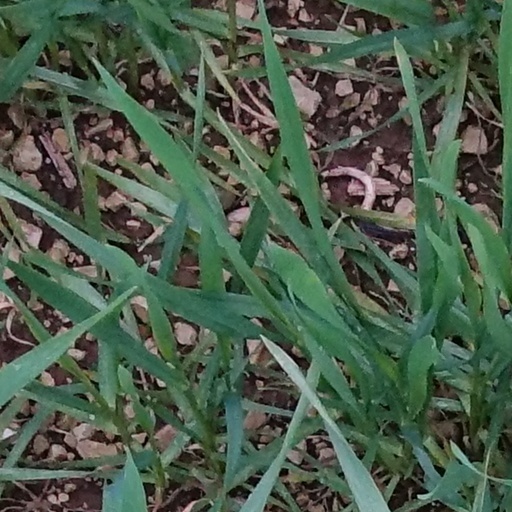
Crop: wheat